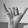
ASL letter: Y